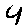
Label: 4